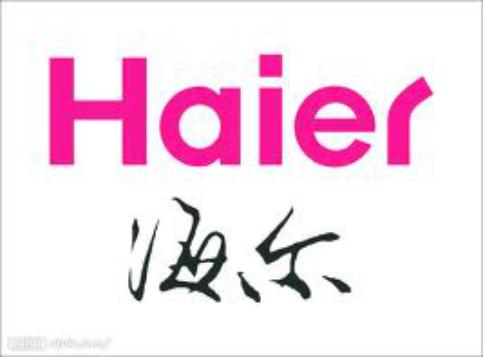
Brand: haier
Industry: Electronic